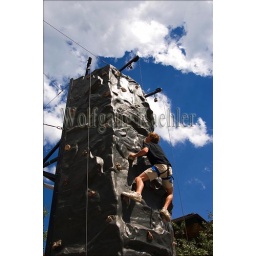
Usa, idaho, near sandpoint, schweitzer mountain resort, teenager on climbing wall